Peter II of Yugoslavia

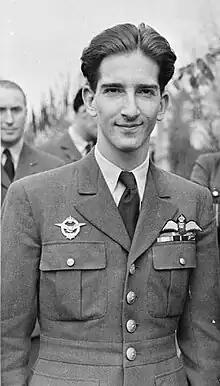
Peter II in 1944

Peter II Karađorđević (6 September 1923 – 3 November 1970) was the last King of Yugoslavia, reigning from October 1934 until he was deposed in November 1945. He was the last reigning member of the Karađorđević dynasty.